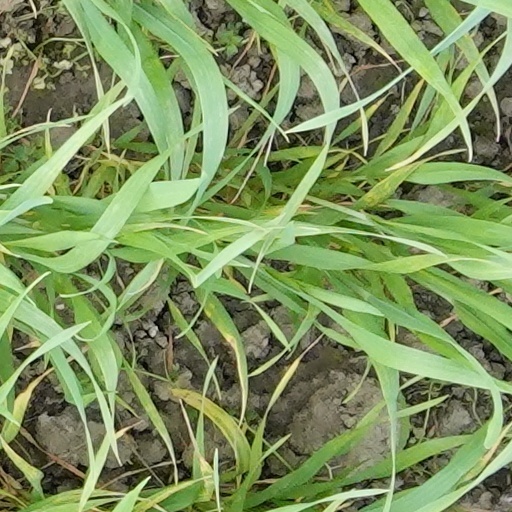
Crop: wheat